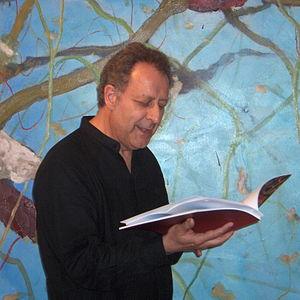
Zéno Bianu, photo de Chantal Messagier.
Zéno Bianu, né le 28 juillet 1950 à Paris, est un poète, dramaturge, essayiste et traducteur français.